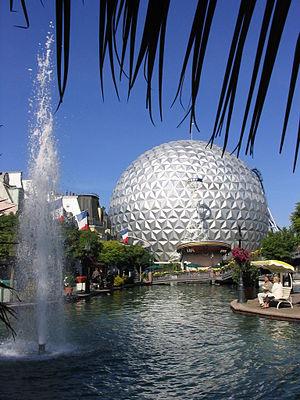
Eurosat, Europa-Park, Rust, Bade-Wurtemberg, Allemagne.